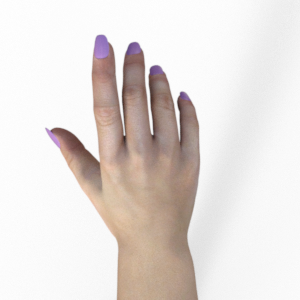
Label: paper